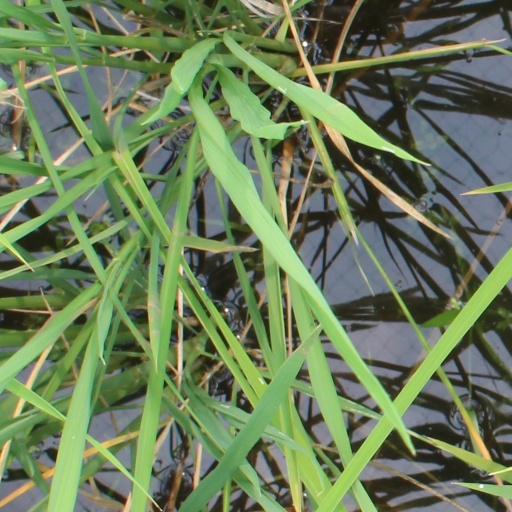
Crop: rice